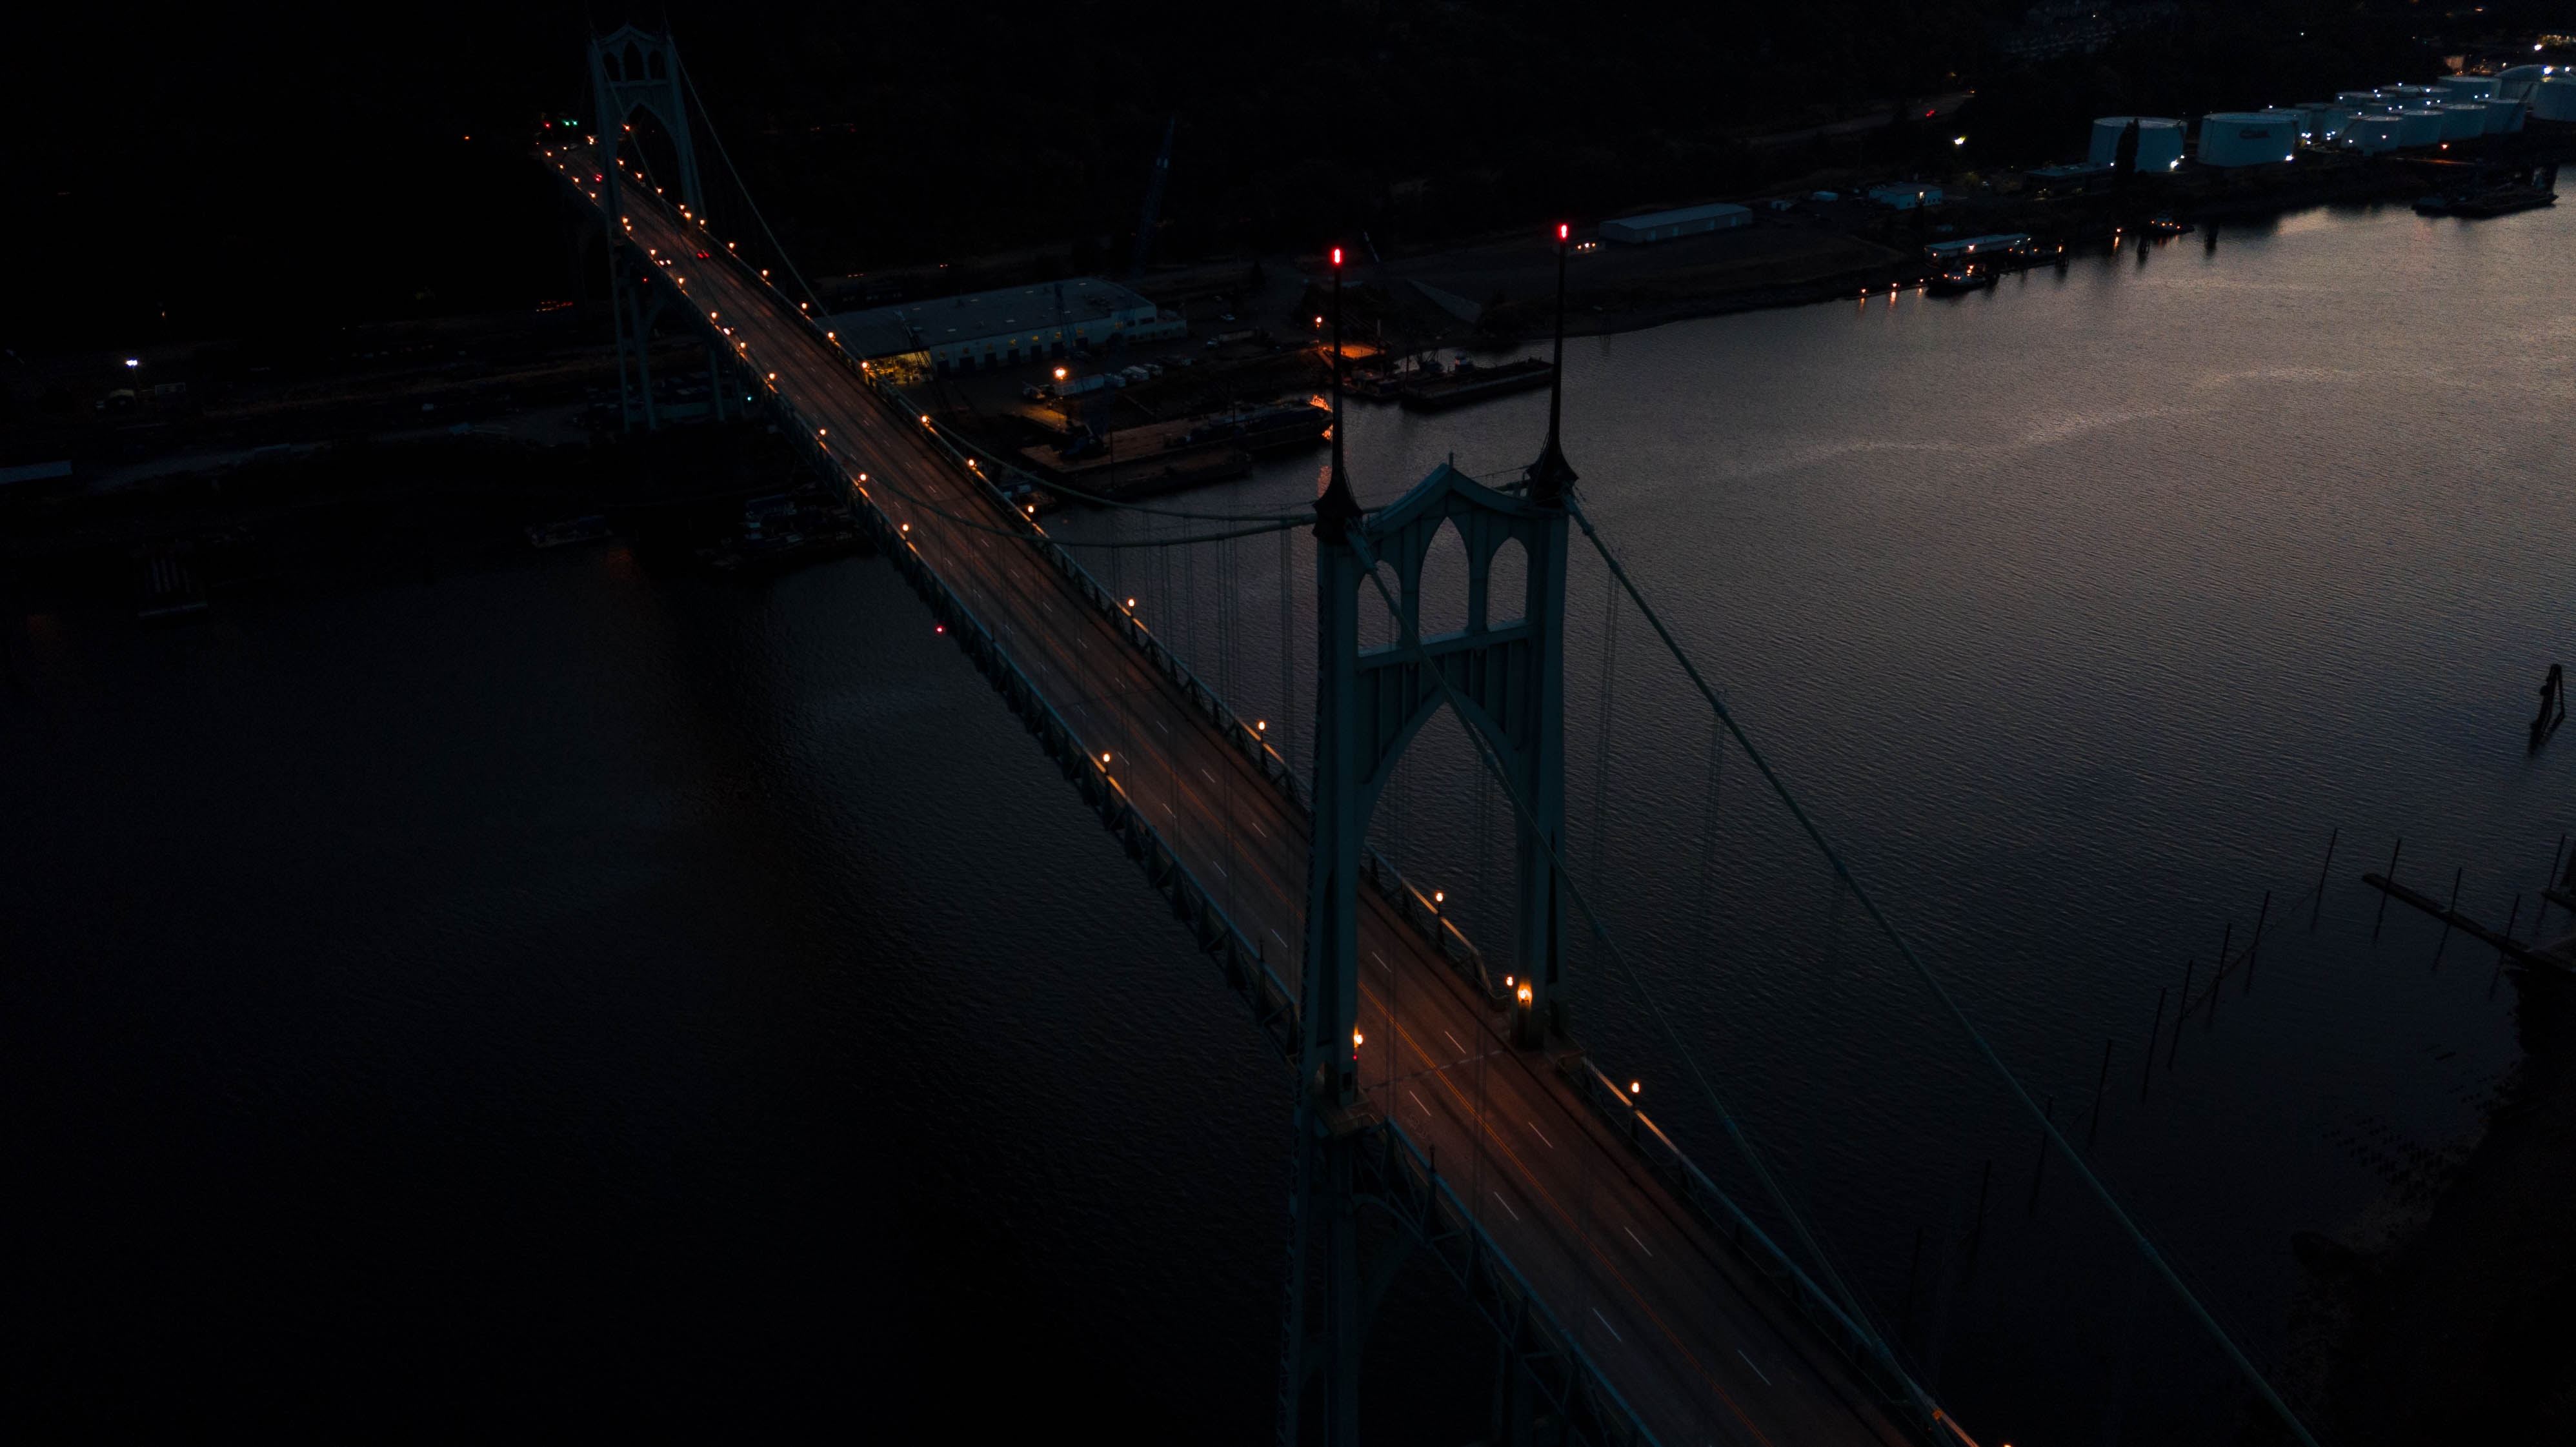
night, water, bridge, sky, light, fixed link, suspension bridge, river, reflection, cable stayed bridge, darkness, midnight, photography, city, nonbuilding structure, evening, street light, beam bridge, road, overpass, electricity